Jerusalem in Judaism

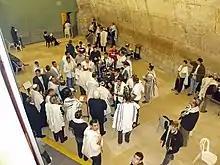
Celebration of Bar Mitzvah in the Western Wall tunnel in Jerusalem.

The Talmud records that the rabbinical leader Yohanan ben Zakkai (c. 70 C.E.) urged a peaceful surrender, in order to save Jerusalem from destruction, but was not heeded as the city was under the control of the Zealots. An early expression of the Jewish desire to "return to Zion" is the journey of Yehuda Halevi, who died in about 1140. Jewish legend relates that as he came near Jerusalem, overpowered by the sight of the Holy City, he sang his most beautiful elegy, the celebrated "Zionide" "Tzion ha-lo Tish'ali" and that at that instant he was ridden down and killed by an Arab.